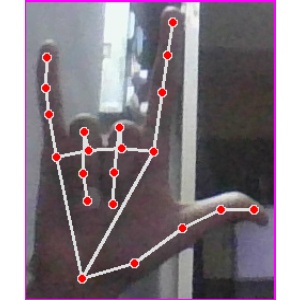
अक्षर: व